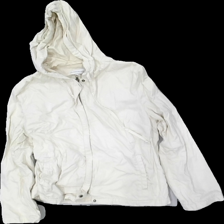
View: front
Type: Jacket
Category: Ladies
Brand: Lindex
Colors: Beige
Material: 100% cott
Cut: Regular
Size: 38
Stains: Major
Price range: <50
Recommended usage: Export